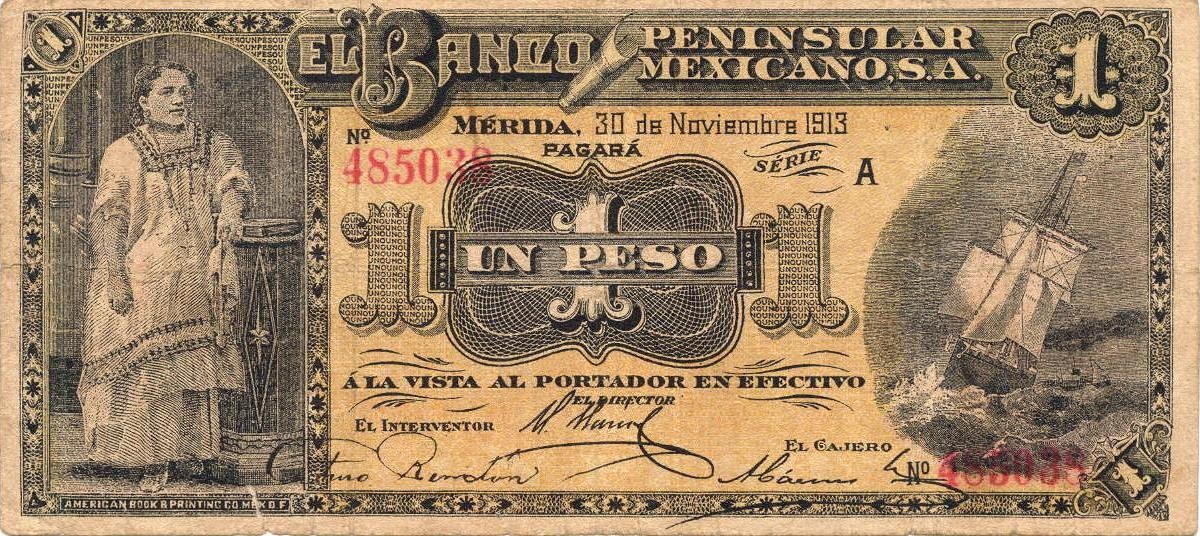
money, paper, material, note, cash, mexico, currency, dollar, finance, exchange, banknote, peso, ancient history